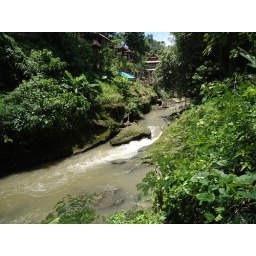
river running beneath bridge